Div (mythology)

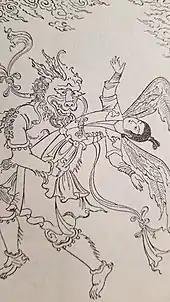
"Div" capturing a "parī"

According to folklore, "divs" are characterized through their inverted nature. They tend to do the opposite of what has been told to them. They are active at night, but get sleepy at day. Darkness is said to increase their power. Usually, the approach of a "div" is presaged by a change in temperature or foul smell in the air. They are capable of transformation and performing magic. They are said to capture maidens, trying to force them to marry the "div". Some have the form of a snake or a dragon with multiple heads, whose heads grow again, after slain, comparable to the Hydra.